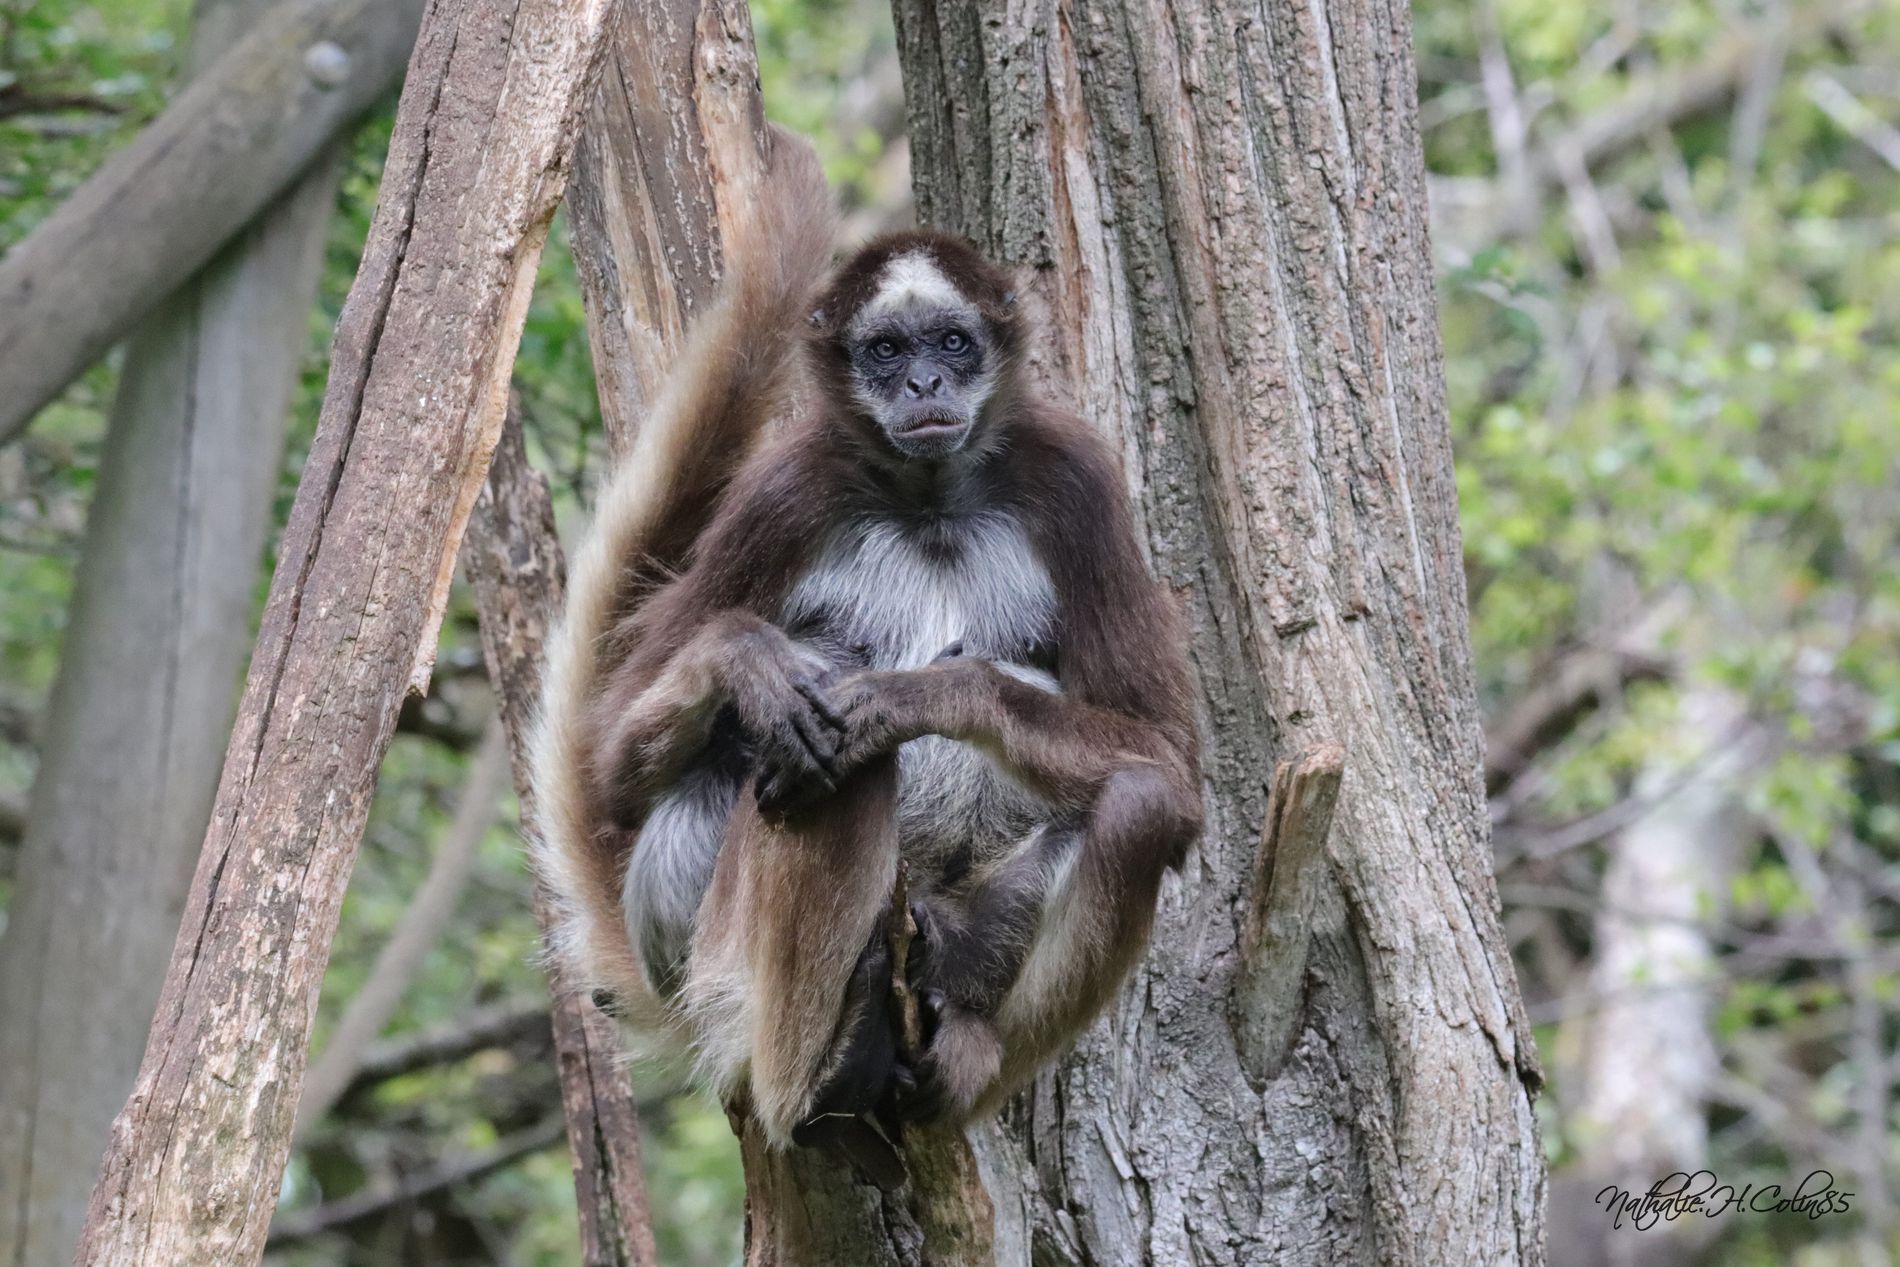
Spider monkey sitting on Tree tunk
A spider monkey sits quietly on a tree trunk in a dense jungle, looking contemplative and relaxed. There is a watermark at the bottom right of the image
Medium close up shot, calm and contemplative mood that may skew wildlife, calm and natural atmosphere, natural daytime cloudy lighting, wildlife documentary style, brown, green, black, white, and gray colors
Labels: Animal, Mammal, Monkey, Wildlife, Plant, Tree, Vegetation, Ape, Land, Nature, Outdoors, Woodland, Jungle, Baboon, Tree Trunk, Zoo, Rainforest, Watermark, Tree trunks, Spider Monkey
Camera: Canon Canon EOS 77D
Lens: 150.0 - 600.0 mm, Canon EF 100-400mm f/4.5-5.6L IS II USM
Aperture: F9
Exposure: 1/800 sec
ISO: 5000
Focal length: 226.0 mm